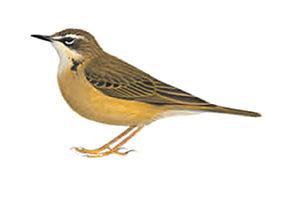
Le Pipit de Nouvelle-Guinée est une espèce de passereaux de la famille des Motacillidae qui vit en Nouvelle-Guinée.